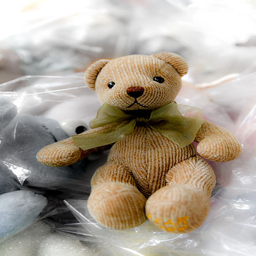
A light brown teddy bear laying on plastic wrap.
A teddy bear with a green bow sitting on plastic.
A teddy bear is lying on plastic next to cookie monster.
A teddy bear is wearing a green bow tie.
A stuffed bear lies on plastic holding another stuffed animal.